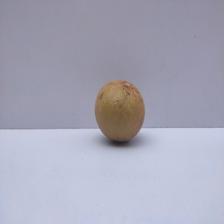
Size: Medium